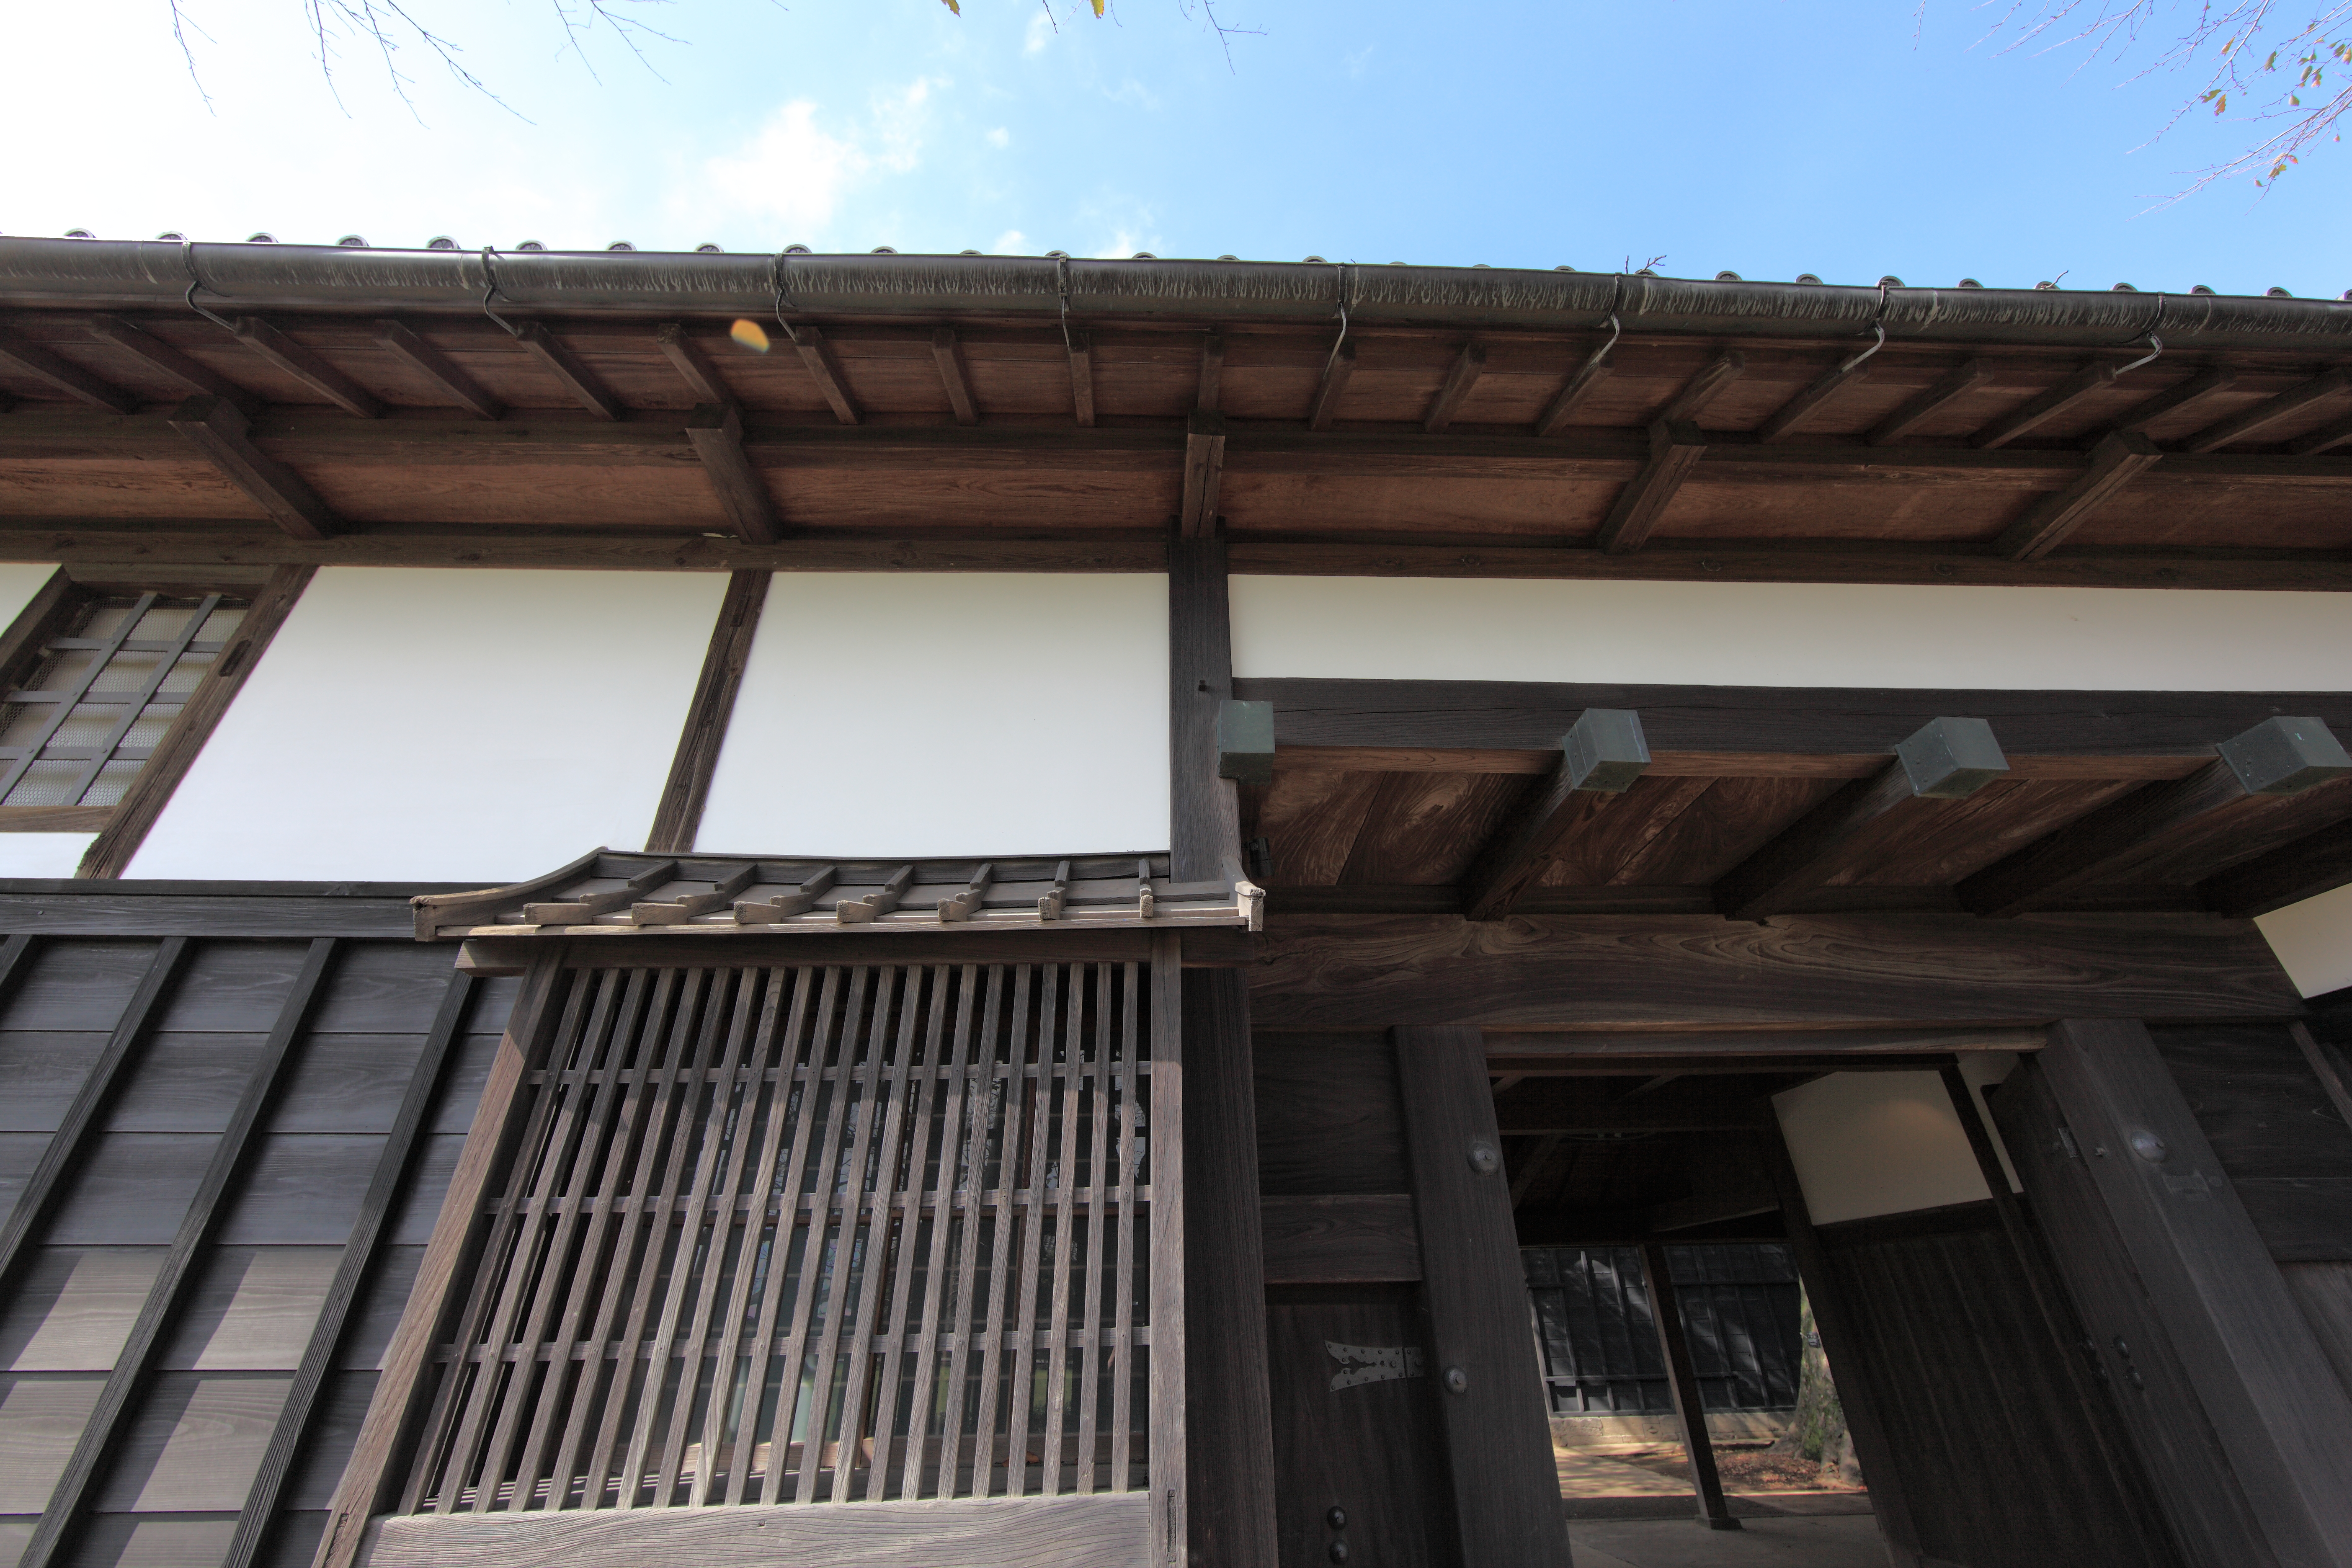
architecture, wood, house, roof, beam, high, ancient, facade, property, exterior, gate, interior design, design, japanese, 5d, style, hires, markii, traditional, hi, res, resolution, chiba, kashiwa, yoshidafamily, siding, daylighting, outdoor structure